Madhab Spring Park

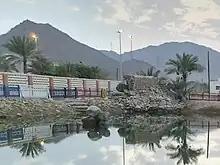
This pond is at the far end of the park.

Madhab Spring Park (aka Madhab Sulpheric Spring Park) is a park, mineral spring, and tourist attraction located close to Fujairah Heritage Village, northwest of Fujairah City, Emirate of Fujairah, United Arab Emirates (UAE).